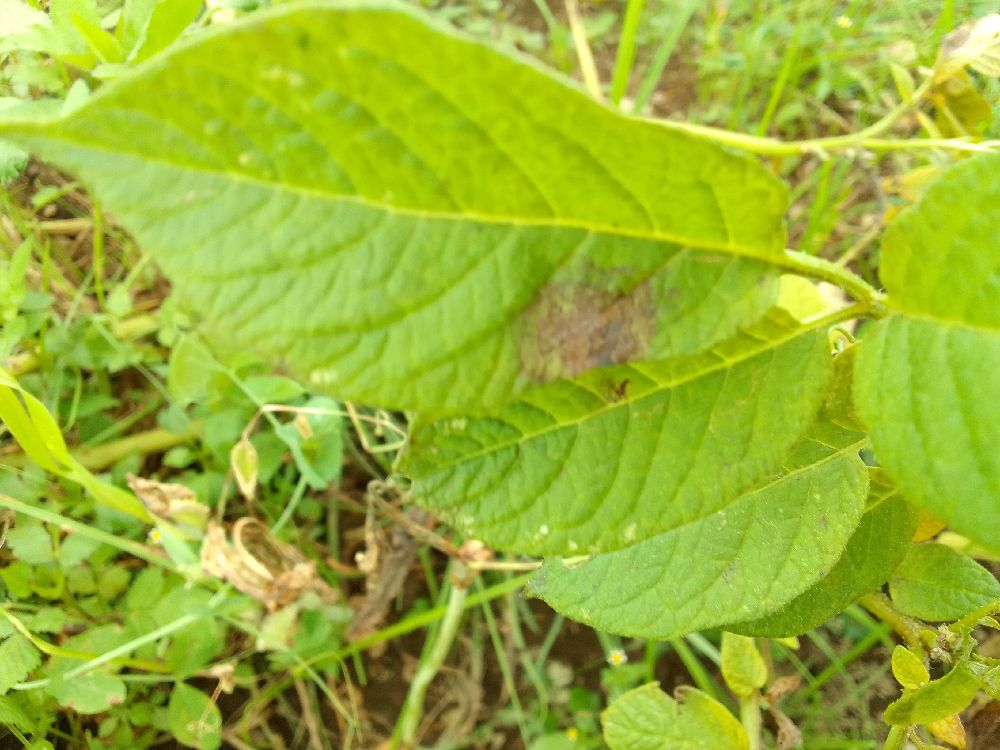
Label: Late blight